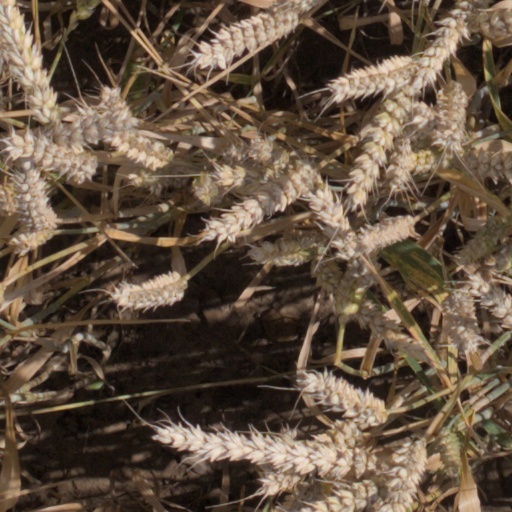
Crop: wheat